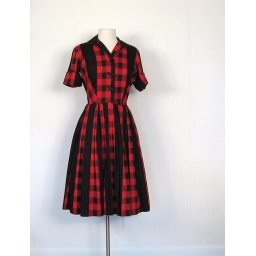
Buffalo check dress with cool cone-shaped wooden buttons, by Julie Miller.